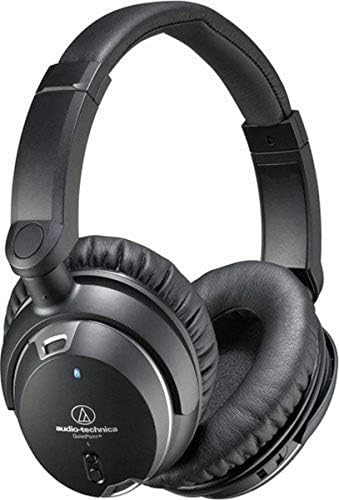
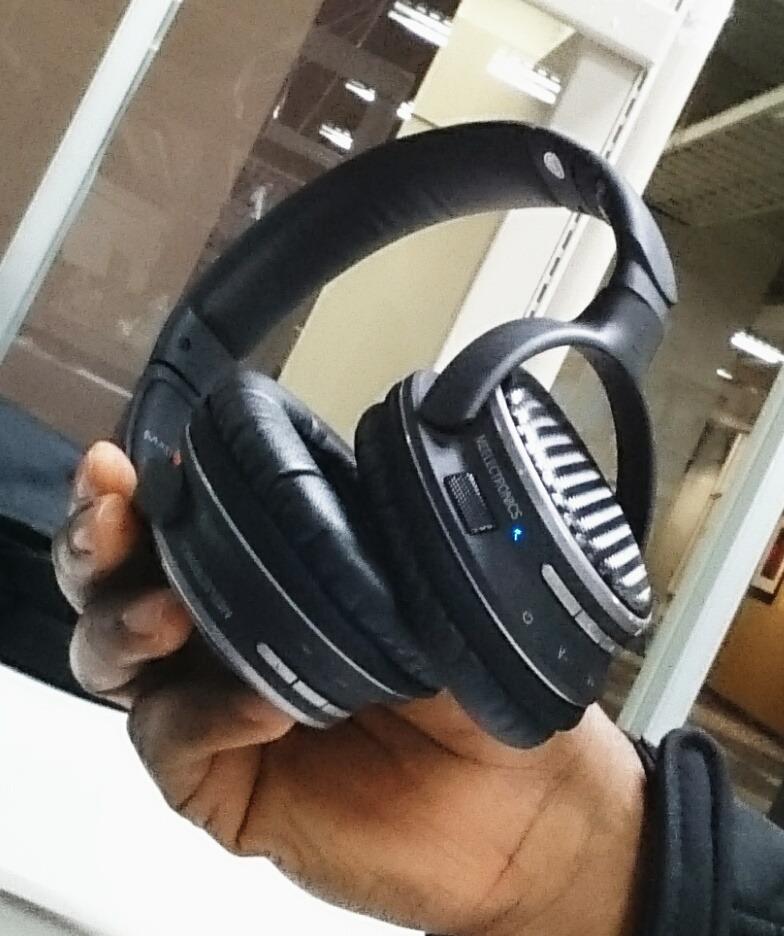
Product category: headphones
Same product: no